Grumman E-2 Hawkeye

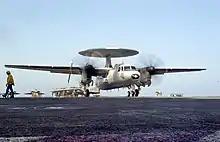
French Naval Aviation Hawkeye preparing to be catapulted from the French aircraft carrier "Charles De Gaulle".

Taiwan acquired four E-2T aircraft from the US on 22 November 1995. On 15 April 2006 Taiwan commissioned two new E-2K Hawkeyes at an official ceremony at the Republic of China Air Force (ROCAF) base in Pingtung Airport in southern Taiwan.